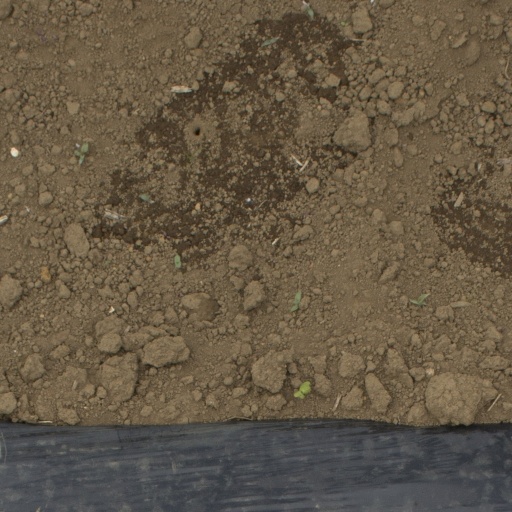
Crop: Jerusalem artichoke